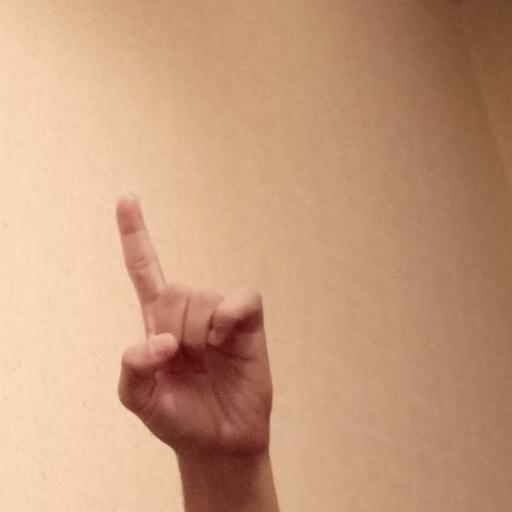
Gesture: one